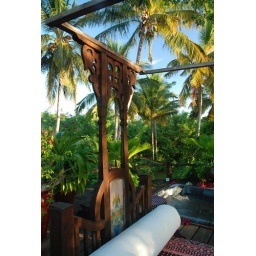
Fumba bed in baobab tree